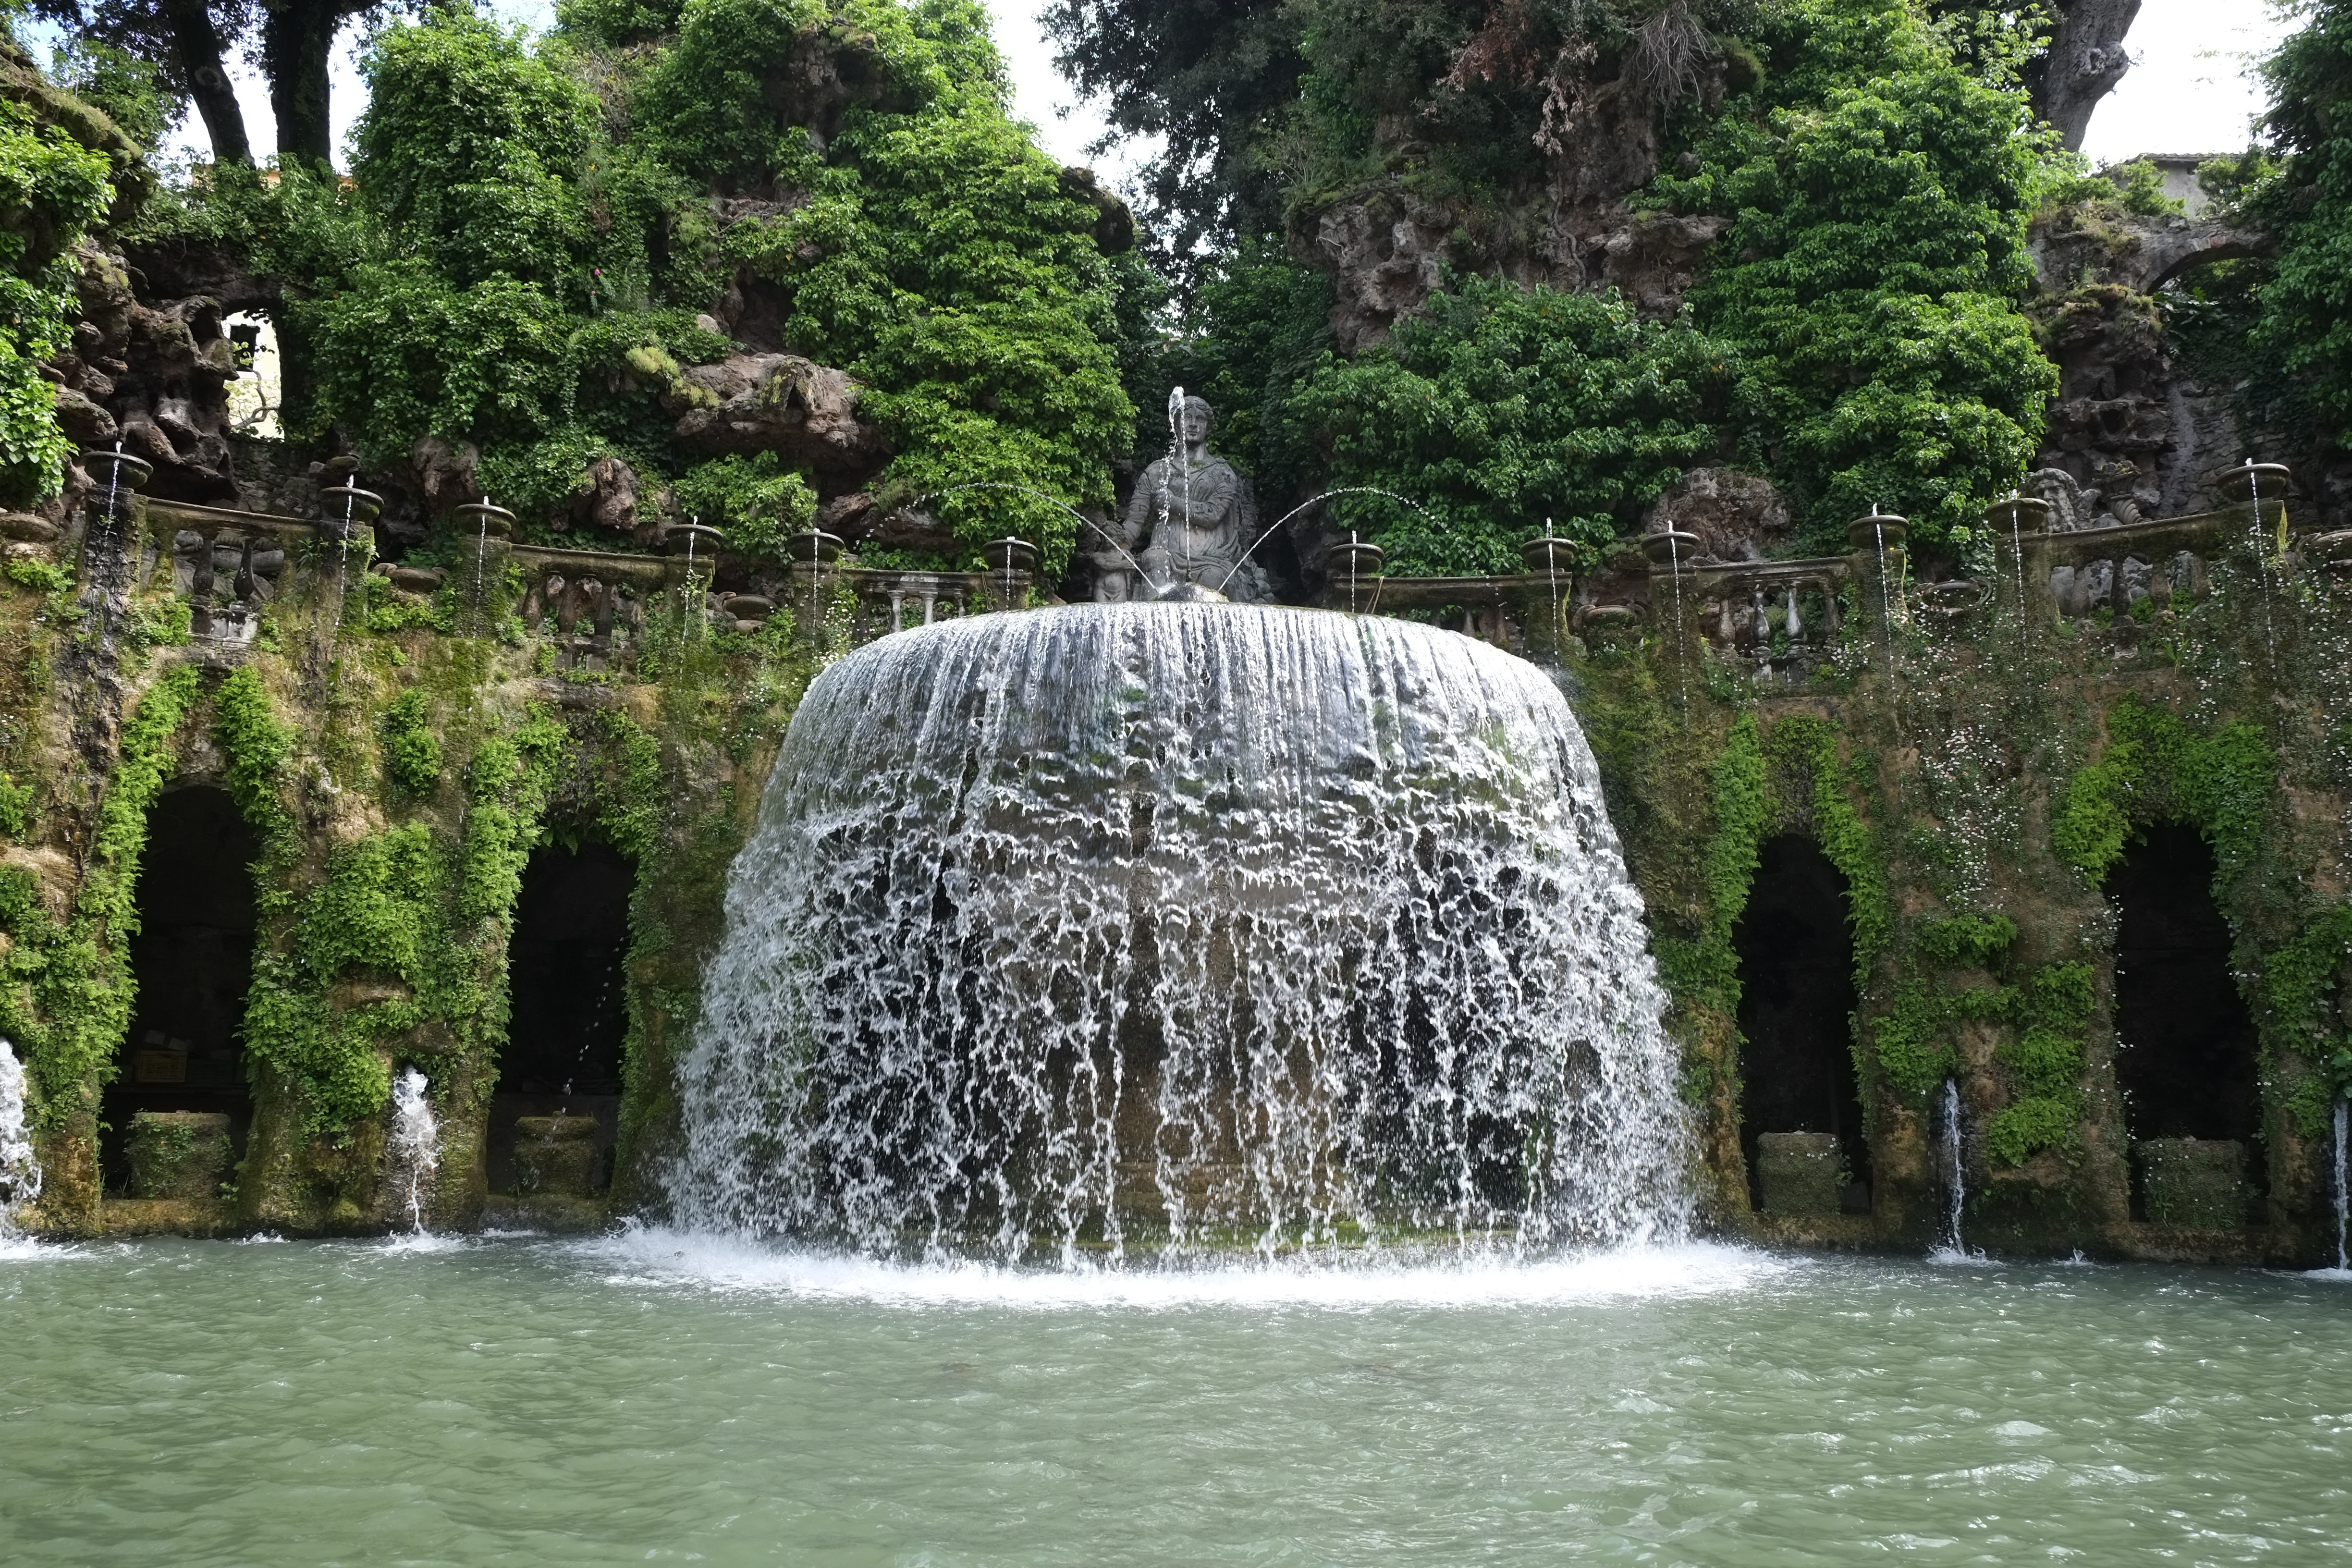
waterfall, park, italy, fountain, fuji, water feature, fujix, fujixe1, e1, tivoli